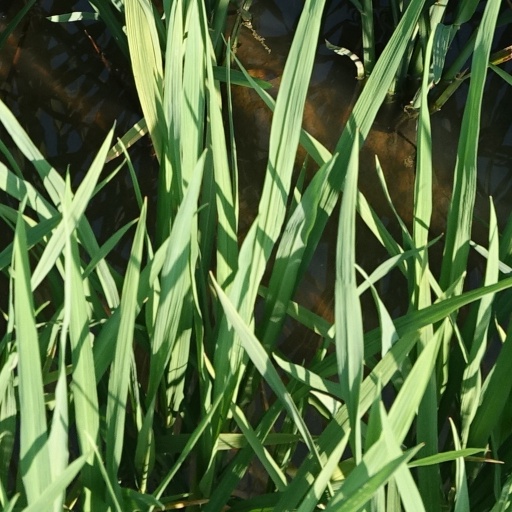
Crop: rice